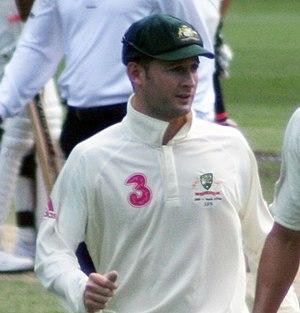
L'équipe d’Australie de cricket représente l’Australie dans les compétitions internationales majeures, comme la Coupe du monde de cricket, et dans les trois principales formes de cricket international : le Test cricket, le One-day International et le Twenty20 international.
La Médaille Allan Border est une récompense remise annuellement depuis 2000 par la fédération australienne de cricket, Cricket Australia, à un international australien pour ses performances sur l'année écoulée. Le vainqueur est désigné par un vote auxquels participent joueurs, arbitres et médias. Plusieurs autres trophées individuels sont également attribués au cours de la cérémonie de remise de la médaille, qui a lieu fin janvier ou début février.
Michael John Clarke est un joueur de cricket international australien né le 2 avril 1981 à Liverpool en Nouvelle-Galles du Sud. Ce batteur débute avec l'équipe de Nouvelle-Galles du Sud en 1999, à l'âge de dix-huit ans. Il est sélectionné pour la première fois avec l'équipe d'Australie en ODI en 2003, puis en Test cricket l'année suivante. À la suite de la retraite internationale d'Adam Gilchrist, en 2008, il devient vice-capitaine de la sélection. Il succède à Ricky Ponting à la tête de celle-ci en 2011, à la fois en test-match et en ODI.
Les Ashes 2013 sont une série de cinq test-matchs de cricket opposant l'Angleterre à l'Australie. Elle se joue en Angleterre du 10 juillet au 25 août 2013 sur cinq terrains différents : Trent Bridge, Lord's, Old Trafford, Riverside Ground et The Oval. L'équipe d'Australie dispute également des matchs d'échauffement first-class contre le Somerset, le Worcestershire, le Sussex et le Northamptonshire. L'Angleterre remporte la série 3-0 et conserve donc son titre.